Francis Chandler

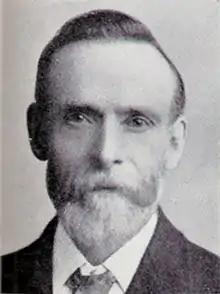
Chandler, while in office

Francis Chandler (1849 – 6 October 1937) was a British trade unionist.